Ivan Kőszegi

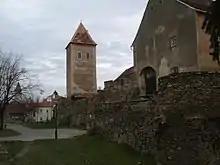
The medieval wall of Kőszeg Castle, owned by Ivan and his descendants after 1279

Joachim Gutkeled died while battling against the Babonići in April 1277. A month later, the general assembly declared Ladislaus IV to be of age, who was also authorized to restore internal peace with all possible means. These events ended the five-year chaotic conditions in the realm. The Kőszegis and the Babonići divided the Gutkeled's province between each other on the border of Transdanubia and Slavonia. Sometimes in the second half of the 1270s, Nicholas and Ivan handed over the family's landholdings in Varaždin County to their much younger brother Henry. In the course of the division of lands between the two elder brothers in 1279, Ivan was granted Kőszeg, Borostyánkő and Sárvár, while Szentvid and Léka (present-day Lockenhaus, Austria) went to Nicholas' property. Since then, Ivan Kőszegi began to pursue an independent policy from Nicholas, which contributed to the establishment of an oligarchic province by the end of the 13th century. Simultaneously Ladislaus IV defeated his allies, the Geregyes, Ivan attempted to play off the late Stephen V's first cousin, Andrew the Venetian, against Ladislaus. Upon his invitation, the duke came to Hungary for the first time in 1278. Andrew demanded Slavonia for himself, adopting the title of "Duke of Slavonia, Dalmatia and Croatia" and marched as far as Lake Balaton with Kőszegi's troops. Duke Andrew also made Ivan as treasurer of his ducal court. In addition, Ivan Kőszegi was styled as "ispán" of Zala County too from 1278 to 1279. Meanwhile, Ottokar contacted with Ivan Kőszegi through Paltram vor dem Freithof, a burgher of Vienna, and persuaded him to storm into Austria and Styria, which were the realms of Rudolf by that time. Duke Andrew achieved nothing, however, and went back to Venice in autumn, because the Hungarian royal troops played a decisive role in Rudolf's victory over Ottokar II in the Battle on the Marchfeld on 26 August, which strengthened Ladislaus' domestic political positions and resulted Ottokar's death. Ivan Kőszegi intended to participate in the battle on the side of Ottokar, but his troops only got as far as Wiener Neustadt. Following the battle, the Kőszegis experienced a significant loss of prestige, while their rival Matthew Csák was entrusted to restore public order, who dealt a serious blow to the allies of the Kőszegis in Transdanubia in this capacity. At the turn of 1278 and 1279, Ivan Kőszegi tried to reconcile with Rudolf, offering his services, but the German king rejected it citing his contract with Ladislaus IV. Rudolf informed the Hungarian king on Ivan's attempt and requested Ladislaus to persuade the rebellious baron to compensate for the damage caused in previous years for his realms and himself offered assistance in redressing common grievances. The chronicle of Matthias of Neuenburg preserved that Ivan was invited to Vienna in the midst of this endeavor, where, instead of negotiations, he was humiliated by submersion under ice ordered by Rudolf. Thereafter the Kőszegi brothers pledged allegiance to Ladislaus IV in early 1279, with the mediation of the arriving papal legate, Philip, Bishop of Fermo.